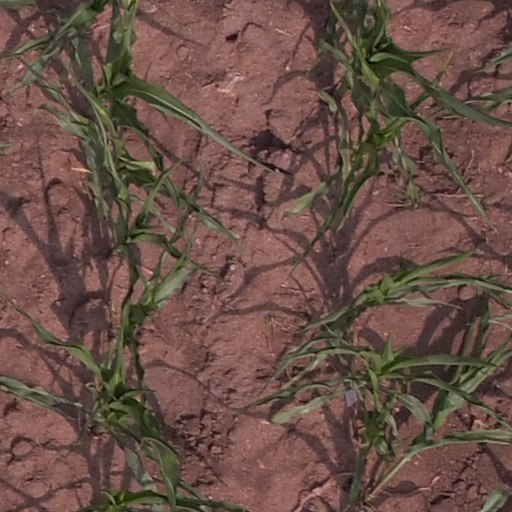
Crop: maize; corn